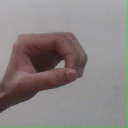
अक्षर: औ